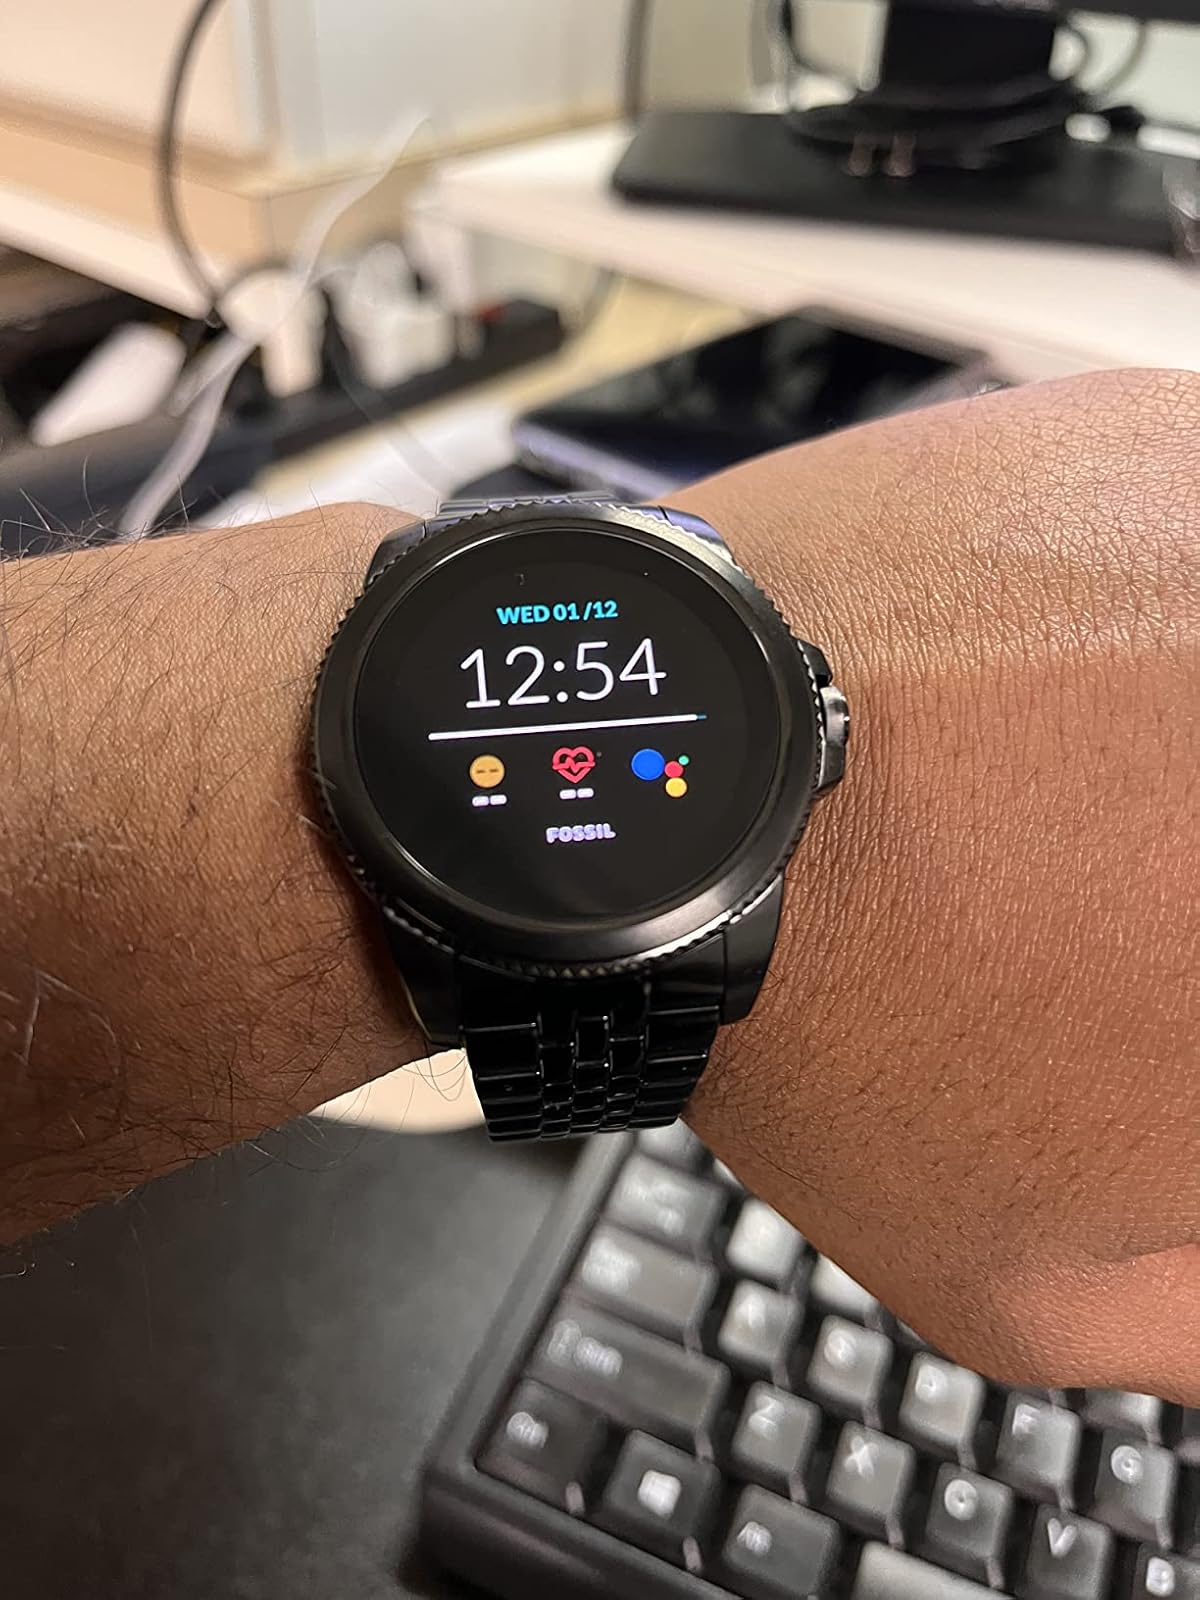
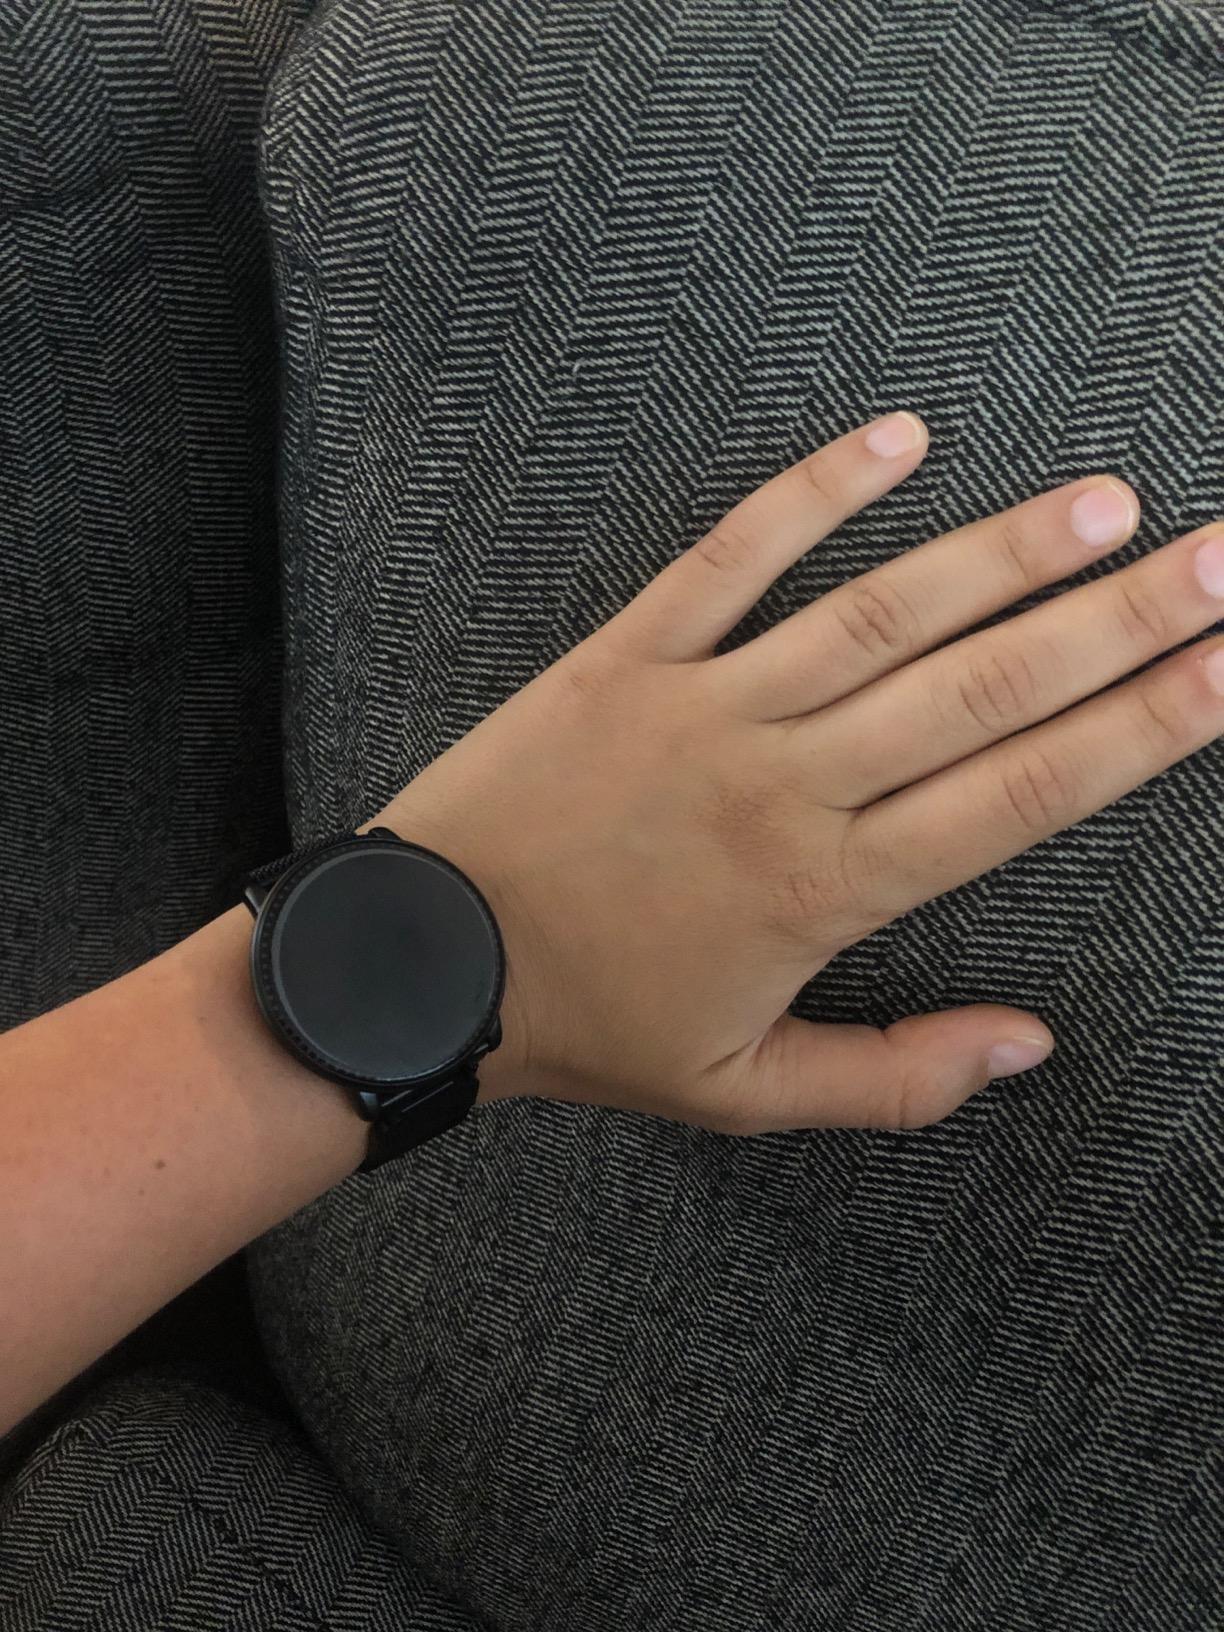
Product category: smartwatch
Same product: no